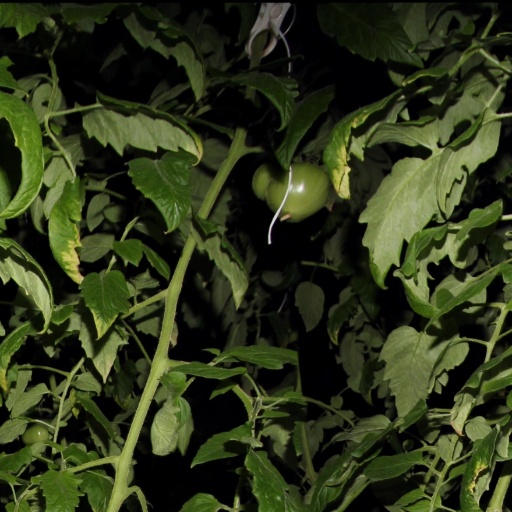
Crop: tomato